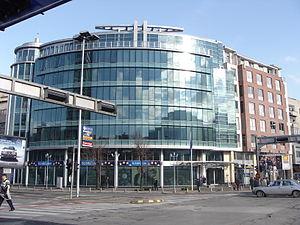
La culture de la Macédoine du Nord, pays d'Europe du Sud-Est, désigne d'abord les pratiques culturelles observables de ses habitants.